Vannes

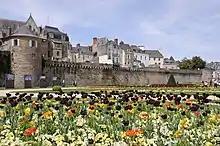
City walls of Vannes

The name "Vannes" comes from the Veneti, a seafaring Celtic people who lived in the south-western part of Armorica in Gaul before the Roman invasions. The region seems to have been involved in a cross channel trade for thousands of years, probably using hide boats and perhaps Ferriby Boats. Wheat that apparently was grown in the Middle East was part of this trade. At about 150 BC the evidence of trade (such as Gallo-Belgic coins) with the Thames estuary area of Great Britain dramatically increased.